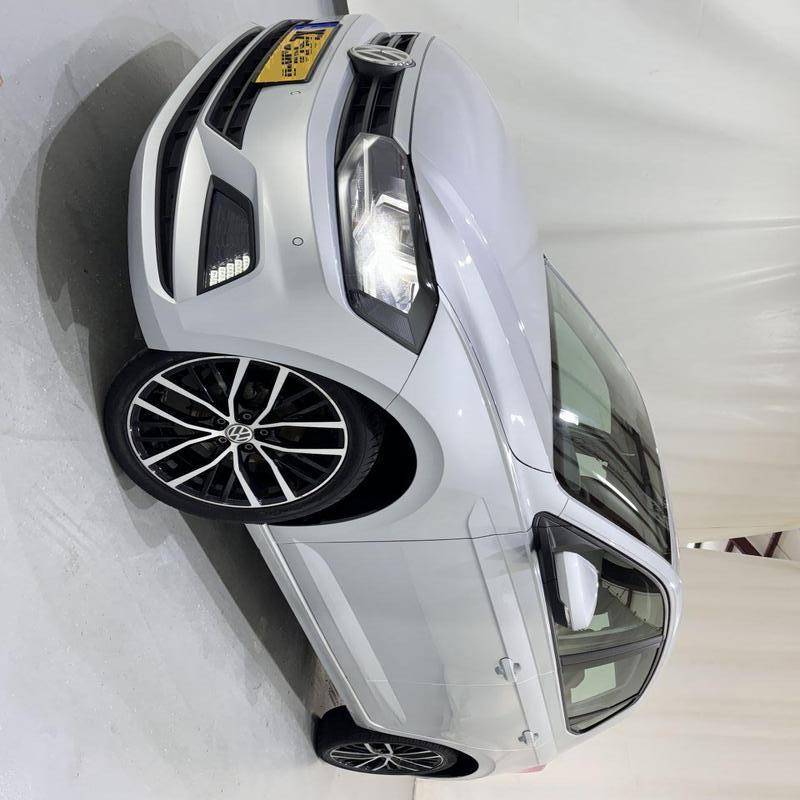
Aucun dommage détecté.
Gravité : aucun